35th Infantry Division (United States)

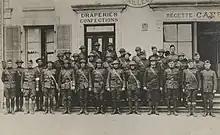
Group of officers of the 129th Machine Gun Battalion, 35th Division, at Vagney, Vosges, France, August 10, 1918.

The 35th Division was originally constituted by the Militia Bureau in early 1917 as the 14th Division, made up of troops from Kansas and Missouri. On 18 July 1917, the War Department directed the organization of the unit, now redesignated the 35th Division, and on 5 August, the National Guard was drafted into federal service. Concentration of divisional troops at Camp Doniphan, near Fort Sill, Oklahoma, began in late August, and training began on 8 September. During October, about 3,000 draftees from Camp Funston, Kansas, most of whom were from Kansas and Missouri, joined the division, and in spring 1918, more men came from Camp Funston, Camp Travis, Texas, and Fort Leavenworth, Kansas. On 2 April 1917, the division moved from Camp Mills, New York, and Camp Merritt, New Jersey, to the Brooklyn, Hoboken, New York, and Philadelphia Ports of Embarkation, where it received approximately 2,000 replacements to bring it to full strength. Elements of the division sailed for England and France from 16 April to 8 June 1918, with the elements that landed in England (Southampton and Liverpool) moving shortly to Le Havre, France.